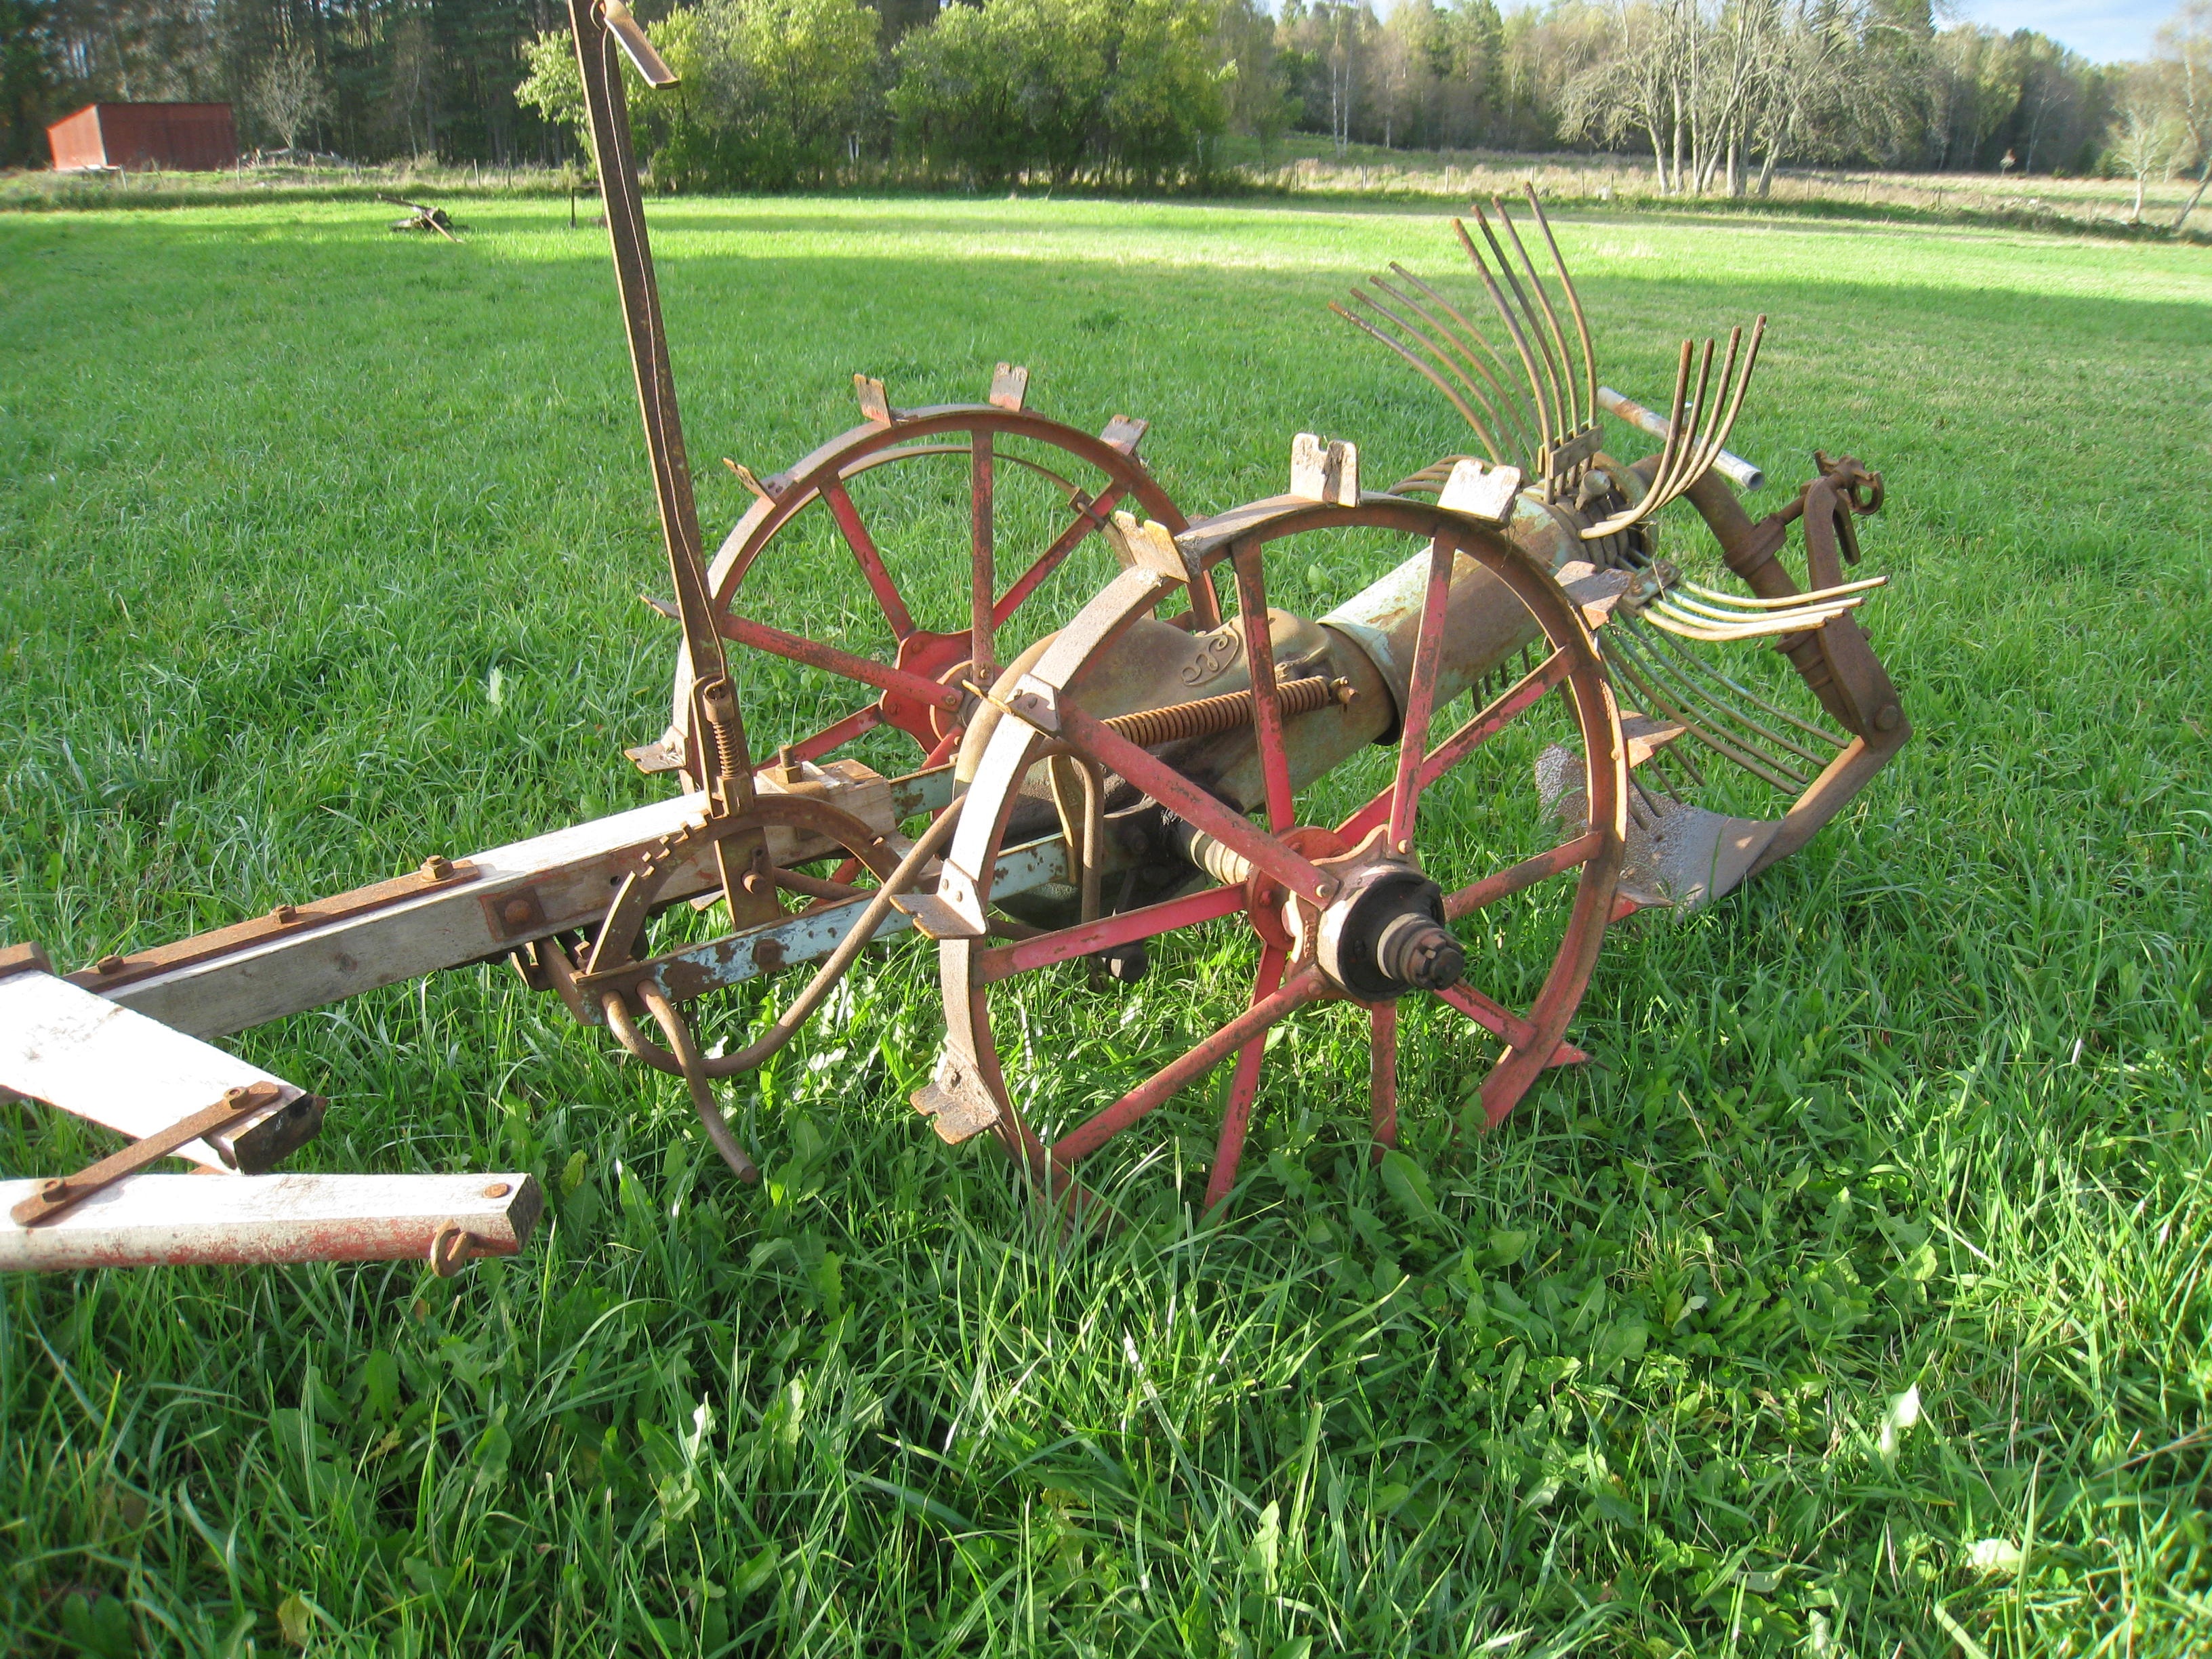
tree, grass, field, lawn, cart, green, vehicle, gear, autumn, backyard, agricultural, playground, yard, plough, outdoor play equipment